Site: brandenburg
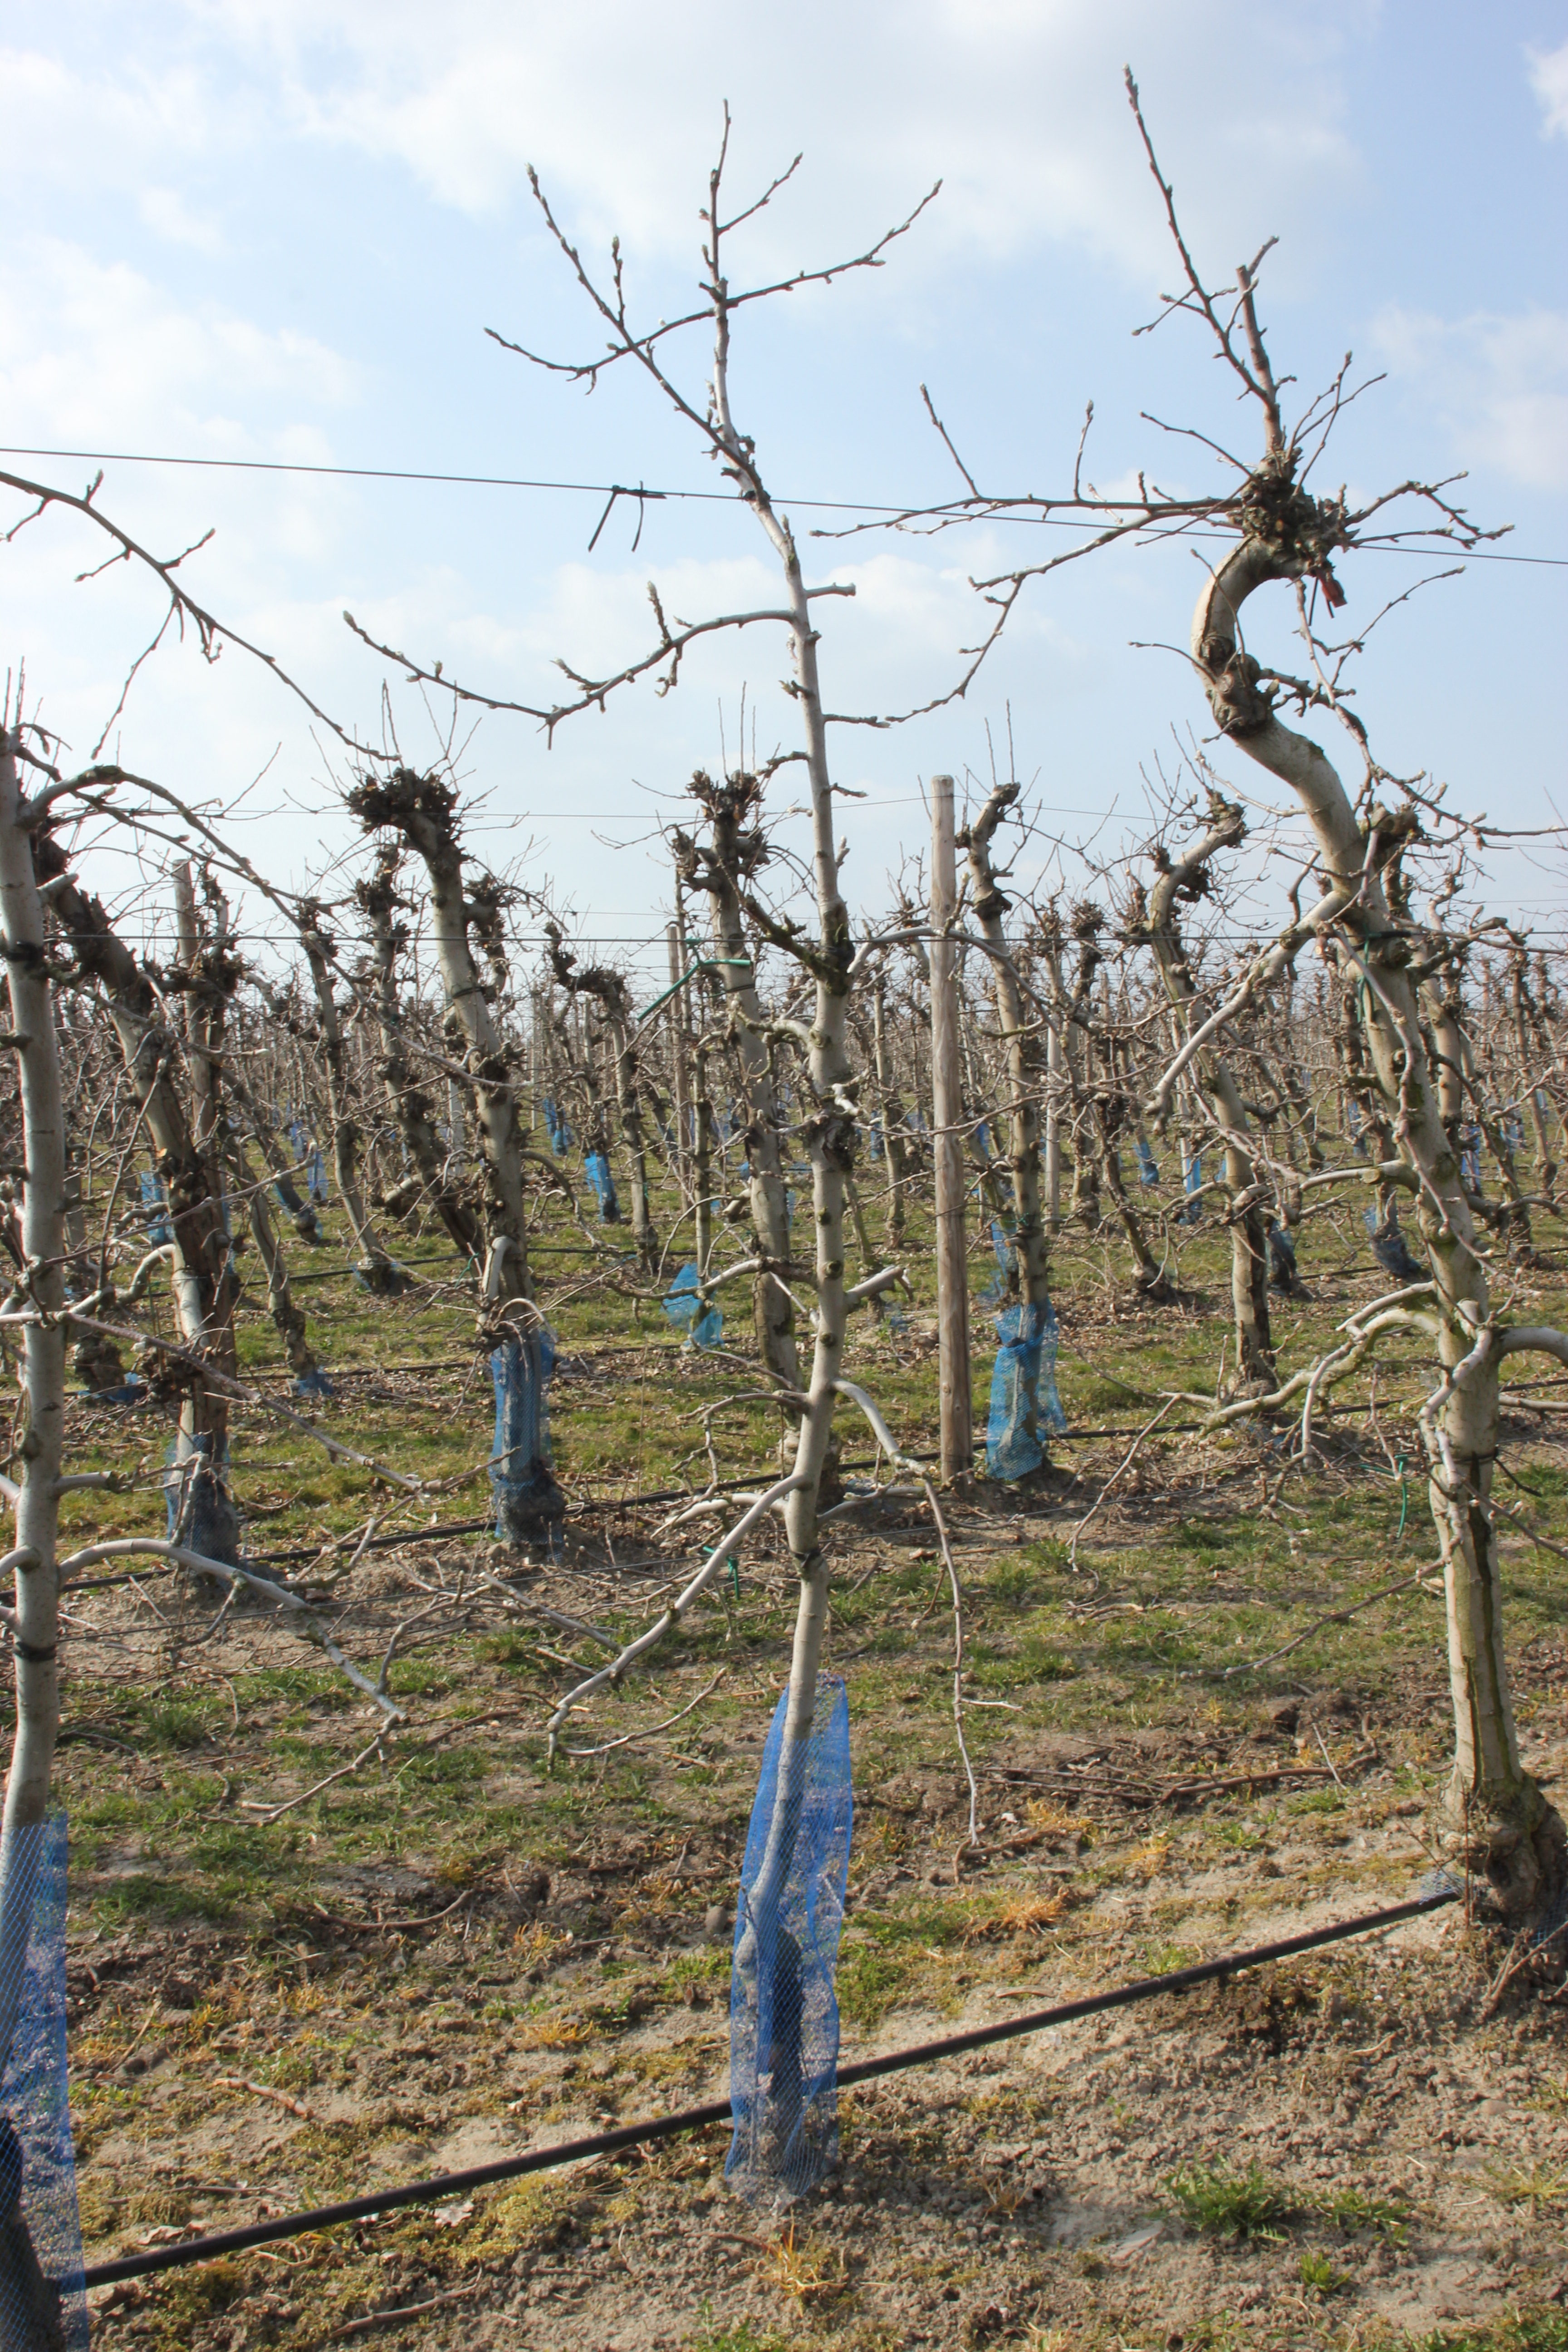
Growth stage (BBCH 03): Bud development